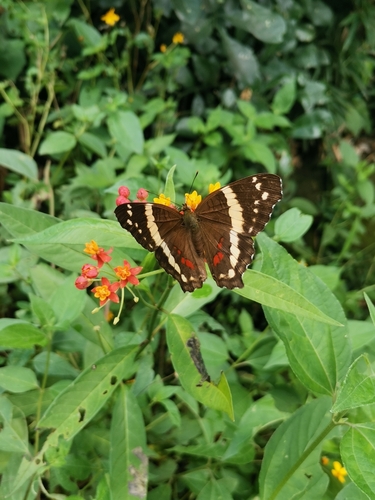
Scientific name: Anartia fatima
Common name: Banded peacock
Family: Nymphalidae
Order: Lepidoptera
Pollinator type: Primary pollinator
Habitat: Open areas and gardens
Geographic range: South America
Conservation status: Least Concern